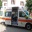
Label: ambulance